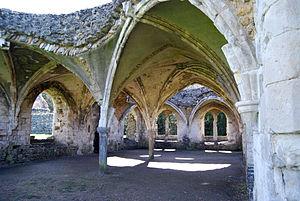
Cet article liste les abbayes cisterciennes actives ou ayant existé sur le territoire anglais actuel. Il s'agit des abbayes de religieux appartenant à l'ordre cistercien, ou aux ordres qui en sont issus.
L’abbaye de Waverley est une ancienne abbaye cistercienne située à proximité de Farnham, dans le district de Waverley, en Angleterre. Comme la plupart des abbayes britanniques, elle a été fermée par Henry VIII durant la campagne de dissolution des monastères.